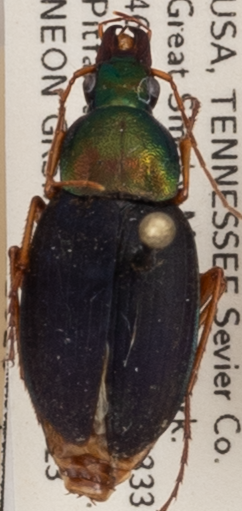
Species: Chlaenius emarginatus
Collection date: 2019-07-23
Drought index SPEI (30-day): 1.224
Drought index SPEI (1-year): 2.09
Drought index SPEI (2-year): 2.09